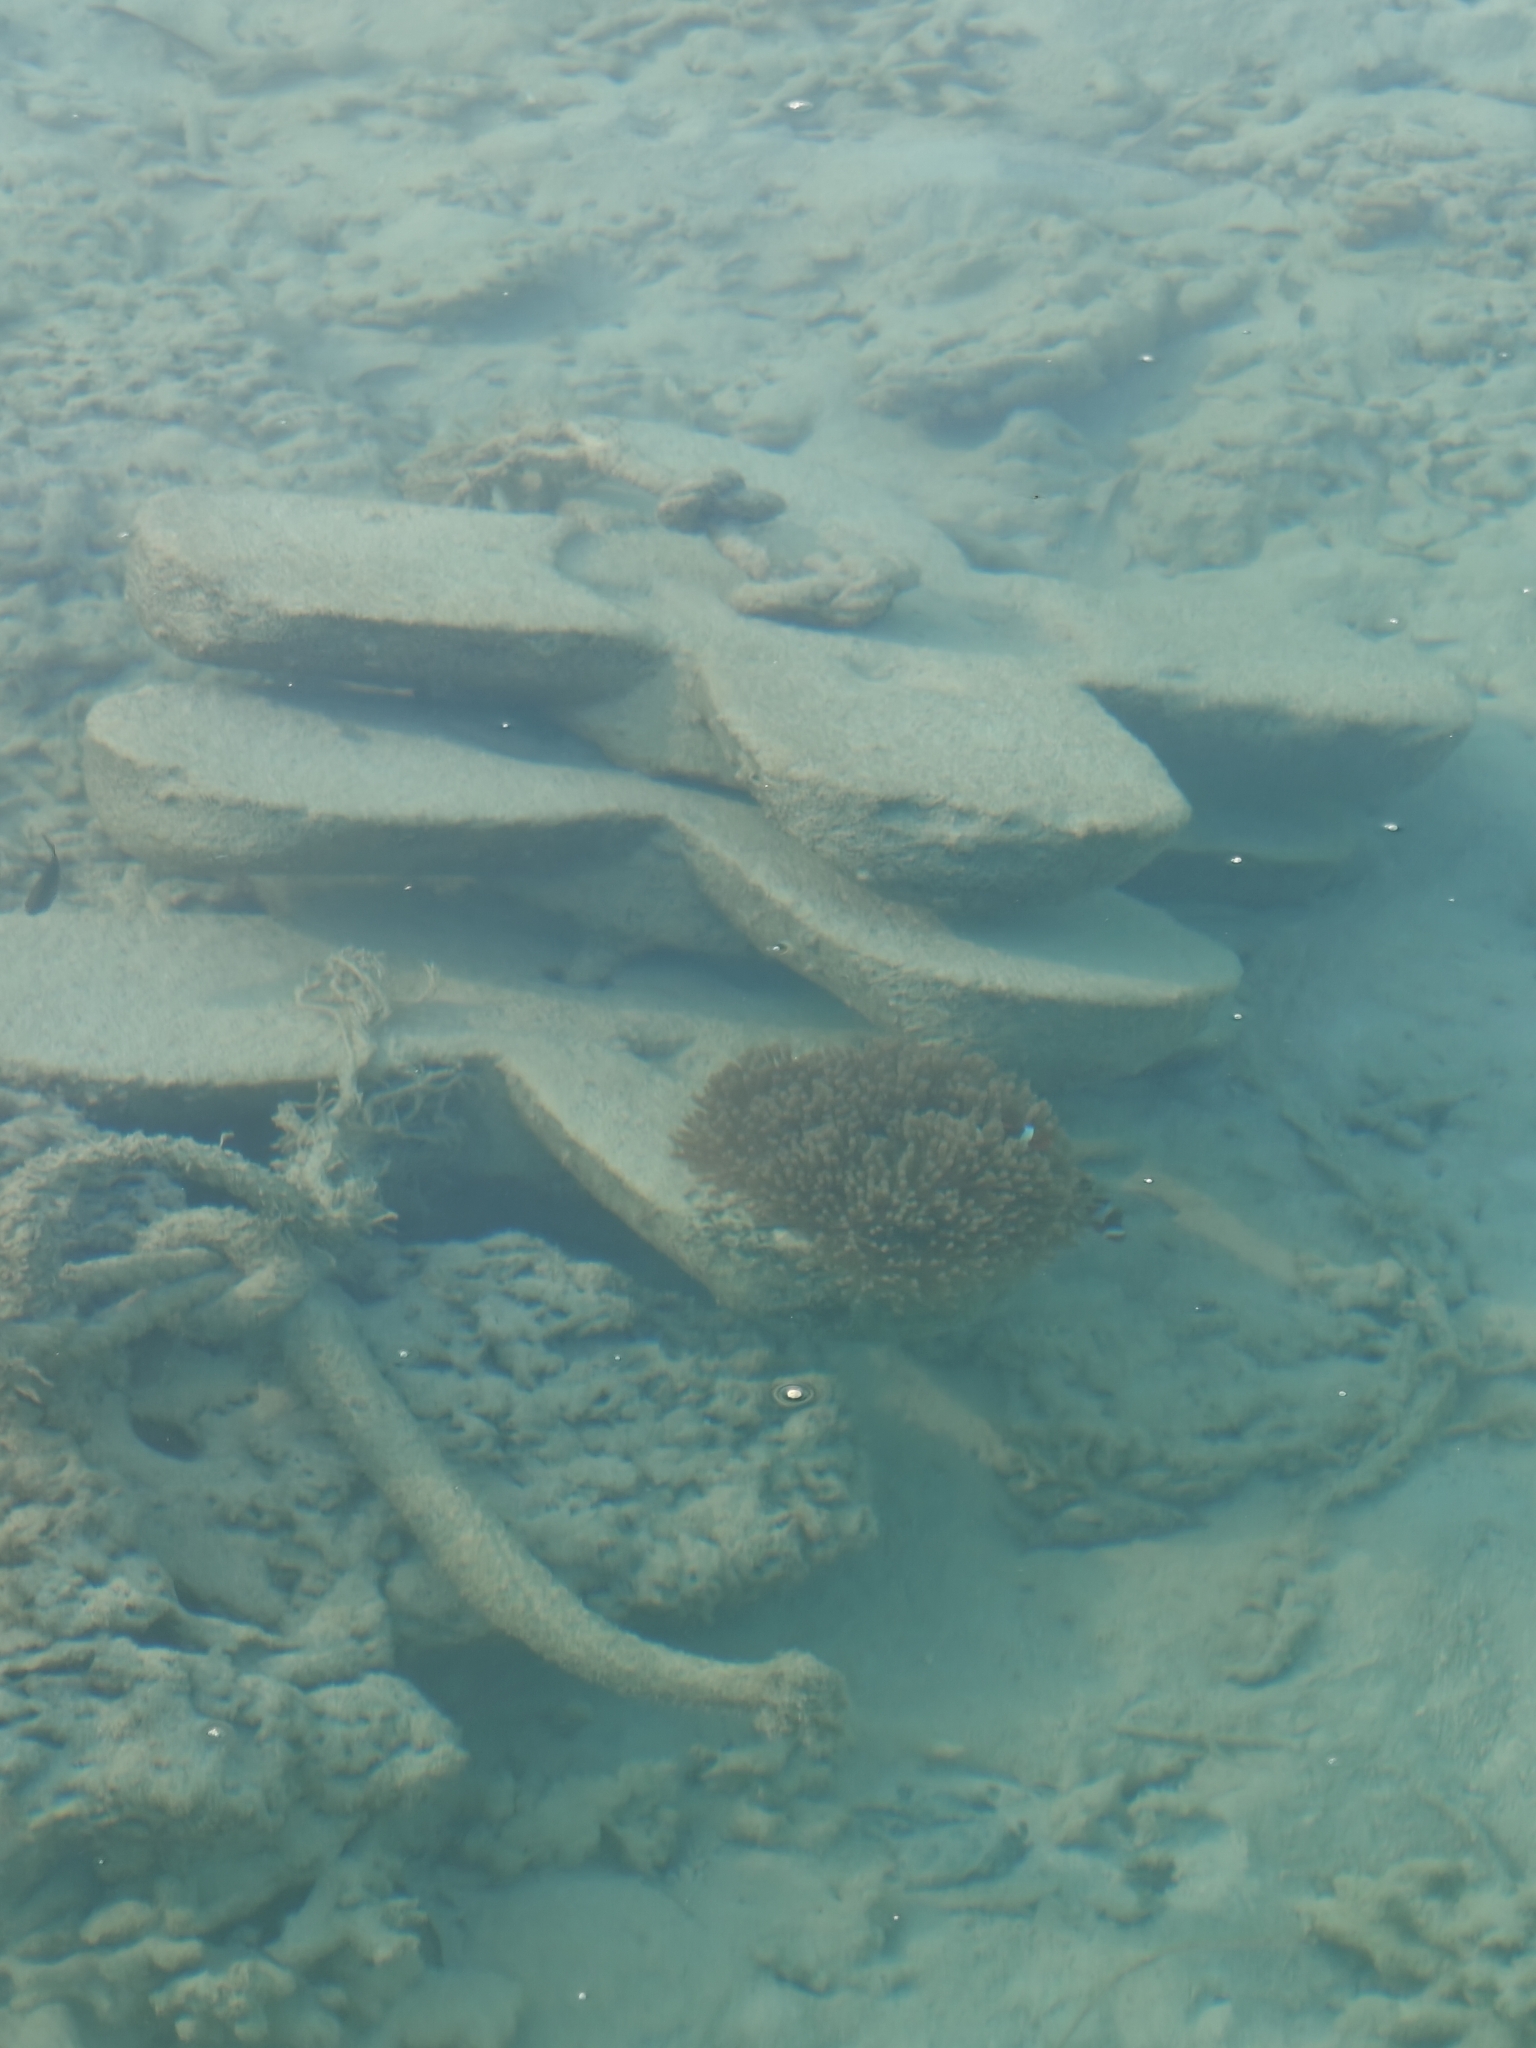
Amphiprion ocellaris (Ocellaris Anemonefish)